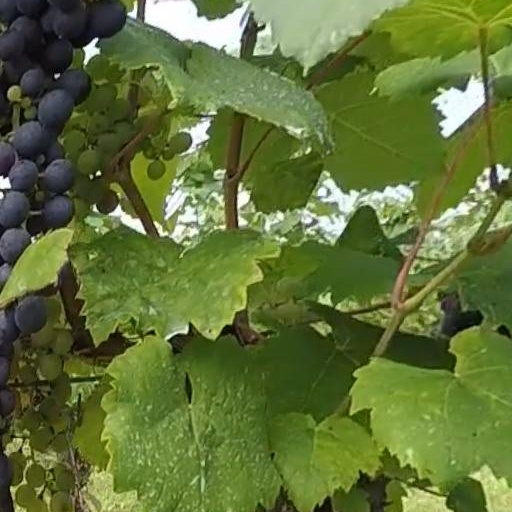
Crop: grape